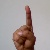
The image shows a hand gesture representing the letter 'D' in Indian Sign Language.